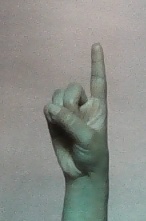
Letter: bb